Peter Steinbrueck

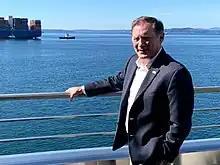
Peter Steinbrueck Port of Seattle Commission Pier 69

Steinbrueck served one term on the Port of Seattle Commission beginning in 2018, where he is credited with creating the Port's $20 million South King County Community Fund. Steinbrueck authored a motion passed by the full Commission developing a task force on Policing and Civil Rights that examined Port Police hiring, training, promotions, and the use of force. Steinbrueck was President of the Commission during the Port's response to the COVID-19 pandemic and successfully lead the organization to financial stability without staff layoffs as Port revenues reduced dramatically with flight cancelations and the cancelation of the cruise season.